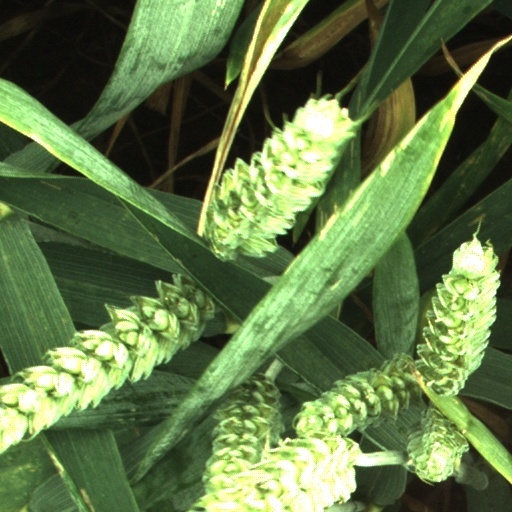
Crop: wheat